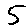
Label: 5